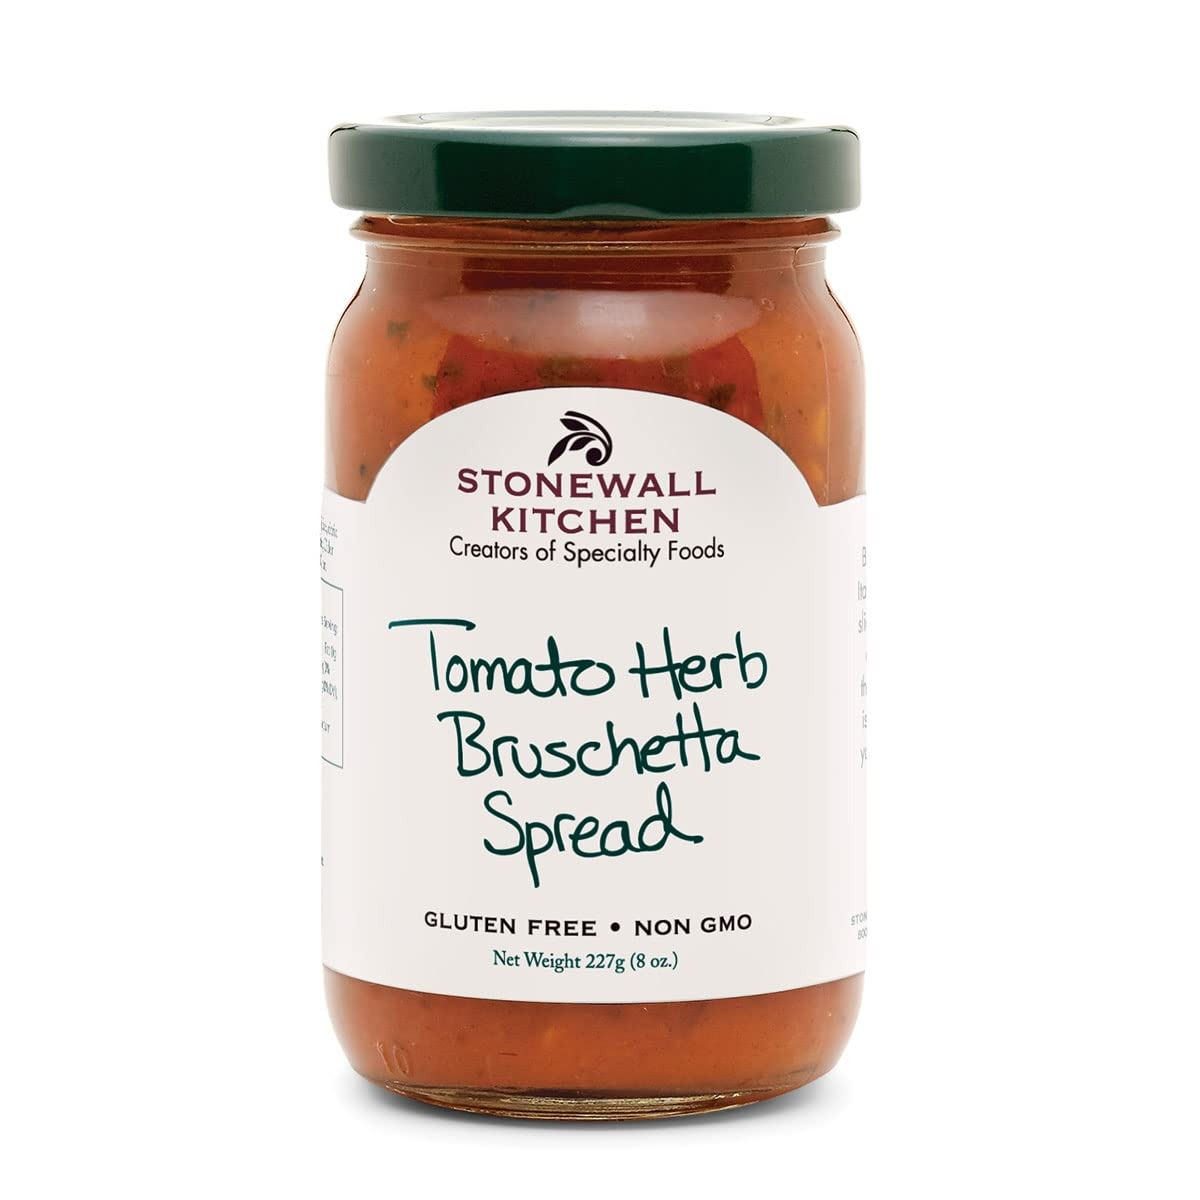
Item Name: Stonewall Kitchen Tomato Herb Bruschetta Spread, 8 Ounces
Bullet Point 1: Stonewall Kitchen Tomato Herb Bruschetta Spread, 8 Ounces
Bullet Point 2: This simple bruschetta is created with red, ripe tomatoes and flavorful herbs
Bullet Point 3: A delicious and versatile pantry staple that's great to have on hand for unexpected guests
Bullet Point 4: A rich spread packed with the flavors of Italy
Bullet Point 5: Stonewall Kitchen Family of Brands: Our award winning line of gourmet food, home goods, and gifts are loved around the world. Featuring brands such as Legal Sea Foods, Michel Design Works, Montebello, Napa Valley Naturals, Stonewall Home, Stonewall Kitchen, Urban Accents, Vermont Coffee Company, Vermont Village, and Village Candle
Bullet Point 6: About Us: It all started in 1991 at a local farmers' market with a few dozen items that we'd finished hand-labeling only hours before. Fast-forward to today and Stonewall Kitchen is now home to an ever-growing family of like-minded lifestyle brands! Expertly made with premium ingredients, our products are the result of decades spent dreaming up, testing and producing only the very best in specialty foods and fine home living.
Value: 8.0
Unit: Ounce

Price: 6.5